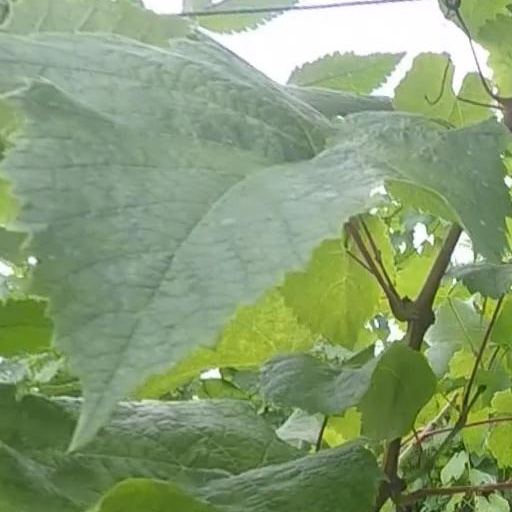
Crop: grape